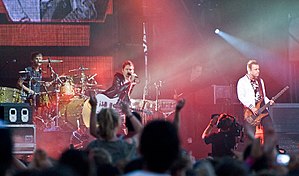
Muses diskografi
Muse unde ren koncert i 2010
"Muses diskografi omfatter otte studiealbums, to livealbums, ét opsamlingsalbum, fire EP'er, 41 singler, 59 musikvideoer samt fire andre optrædender. Gruppen blev dannet i Teignmouth, Devon i 1994, og skrev kontrakt med Mushroom Records i Storbritannien og Maverick Records i USA før de udgav deres debutalbum Showbiz i 1999. Albummet blev en succes i hele Europa og i Storbritannien nåede det nummer 29 på UK Albums Chart, og [[Certificering af musiksalg|blev certificeret platin] af British Phonographic Industry. Der blev udgivet fem singler fra Showbiz, og den sidste, ""Unintended"", blev gruppens første single i top 20 på UK Singles Chart. Muse udgav eres andet album, Origin of Symmetry, i 2001, som nåede nummer 3 på UK Albums Chart og blev certificeret dobbelt platin af BPI. De første tre singler fra albummet, ""Plug In Baby"", ""New Born"" og ""Bliss"", nåede alle i top 25 i Storbritannien.